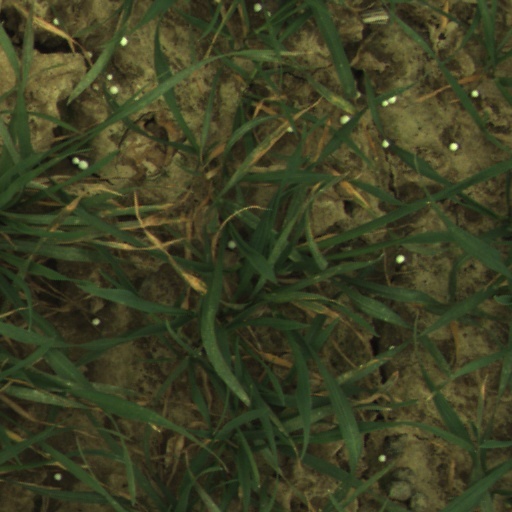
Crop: wheat